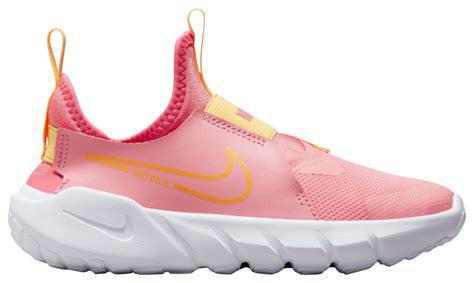
Brand: Nike
Model: Flex Runner 2